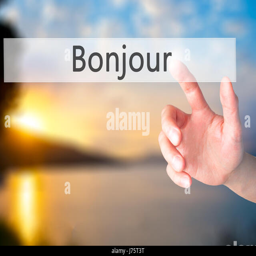
bonjour - person pressing a button on blurred background concept .